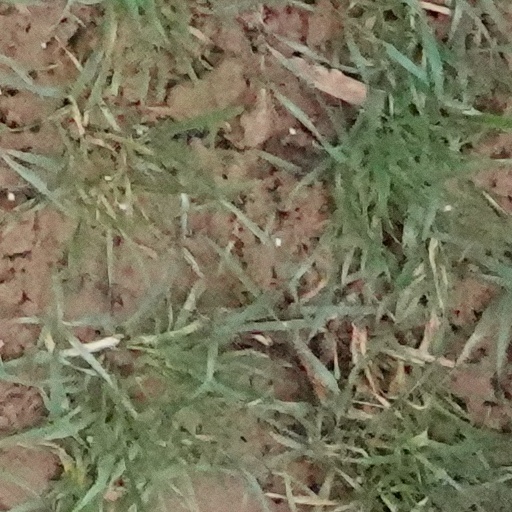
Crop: wheat